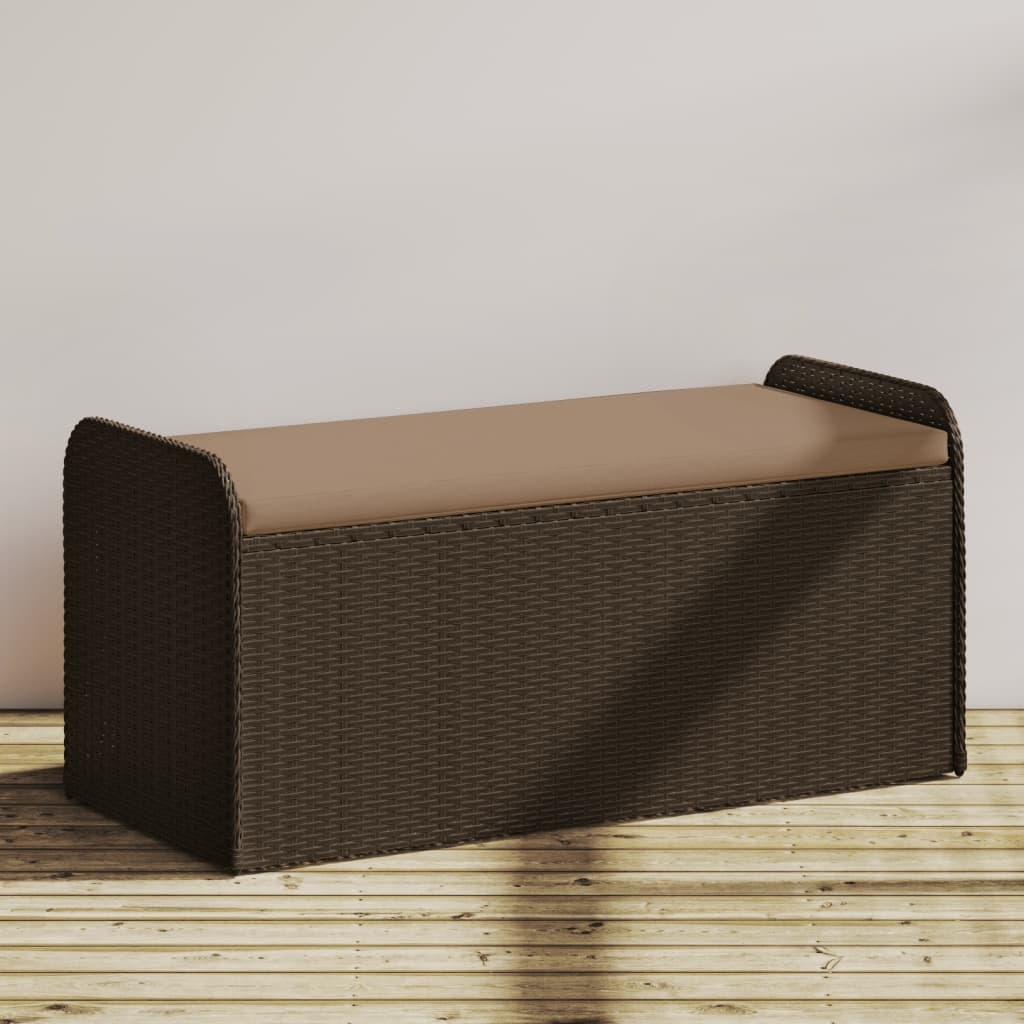
Storage Bench with Cushion Brown 115x51x52 cm Poly Rattan
This storage bench not only offers outdoor seating but is also perfect for keeping your outdoor furniture cushions, gardening supplies, pool towels, and other items organised and easily accessible. Durable material: PE rattan, also known as poly rattan, is a strong, low-maintenance synthetic material that looks like natural rattan. It's lightweight, easy to clean, and commonly used for outdoor furniture due to its durability and weather-resistant properties.Storage function with water-resistant bag: Each garden seat features storage space under the seat, complete with a water-resistant bag for storing cushions, toys, and other items.Comfortable seat experience: This outdoor furniture, complete with a thickly padded cushion, offers a comfortable seating experience.Safe and easy to open and close: The gas spring makes it easy to open the lid and keep it from slamming shut or trapping fingers.Removable and washable cover: These seat cushions feature removable covers for easy washing and maintenance. Good to know:To make sure your outdoor furniture stays beautiful, we recommend protecting it with a waterproof cover. Storage bench: Colour: Brown Material: PE rattan, powder-coated steel Dimensions: 115 x 51 x 52 cm (W x D x H) Seat size: 110 x 50 cm (W x D) Seat height from the ground: 43 cm Maximum load capacity (per seat): 110 kg UV-resistant Assembly required: Yes Cushion: Colour: Cream white Cover material: Fabric (100% polyester) Filling material: Foam Dimensions: 110 x 50 x 5 cm (W x D x T) Delivery contains: 1 x Storage bench with a water-resistant bag 1 x Seat cushion with removable and washable cover
Brand: vidaXL
Category: Furniture > Outdoor Furniture > Outdoor Seating > Outdoor Benches > Storage Benches